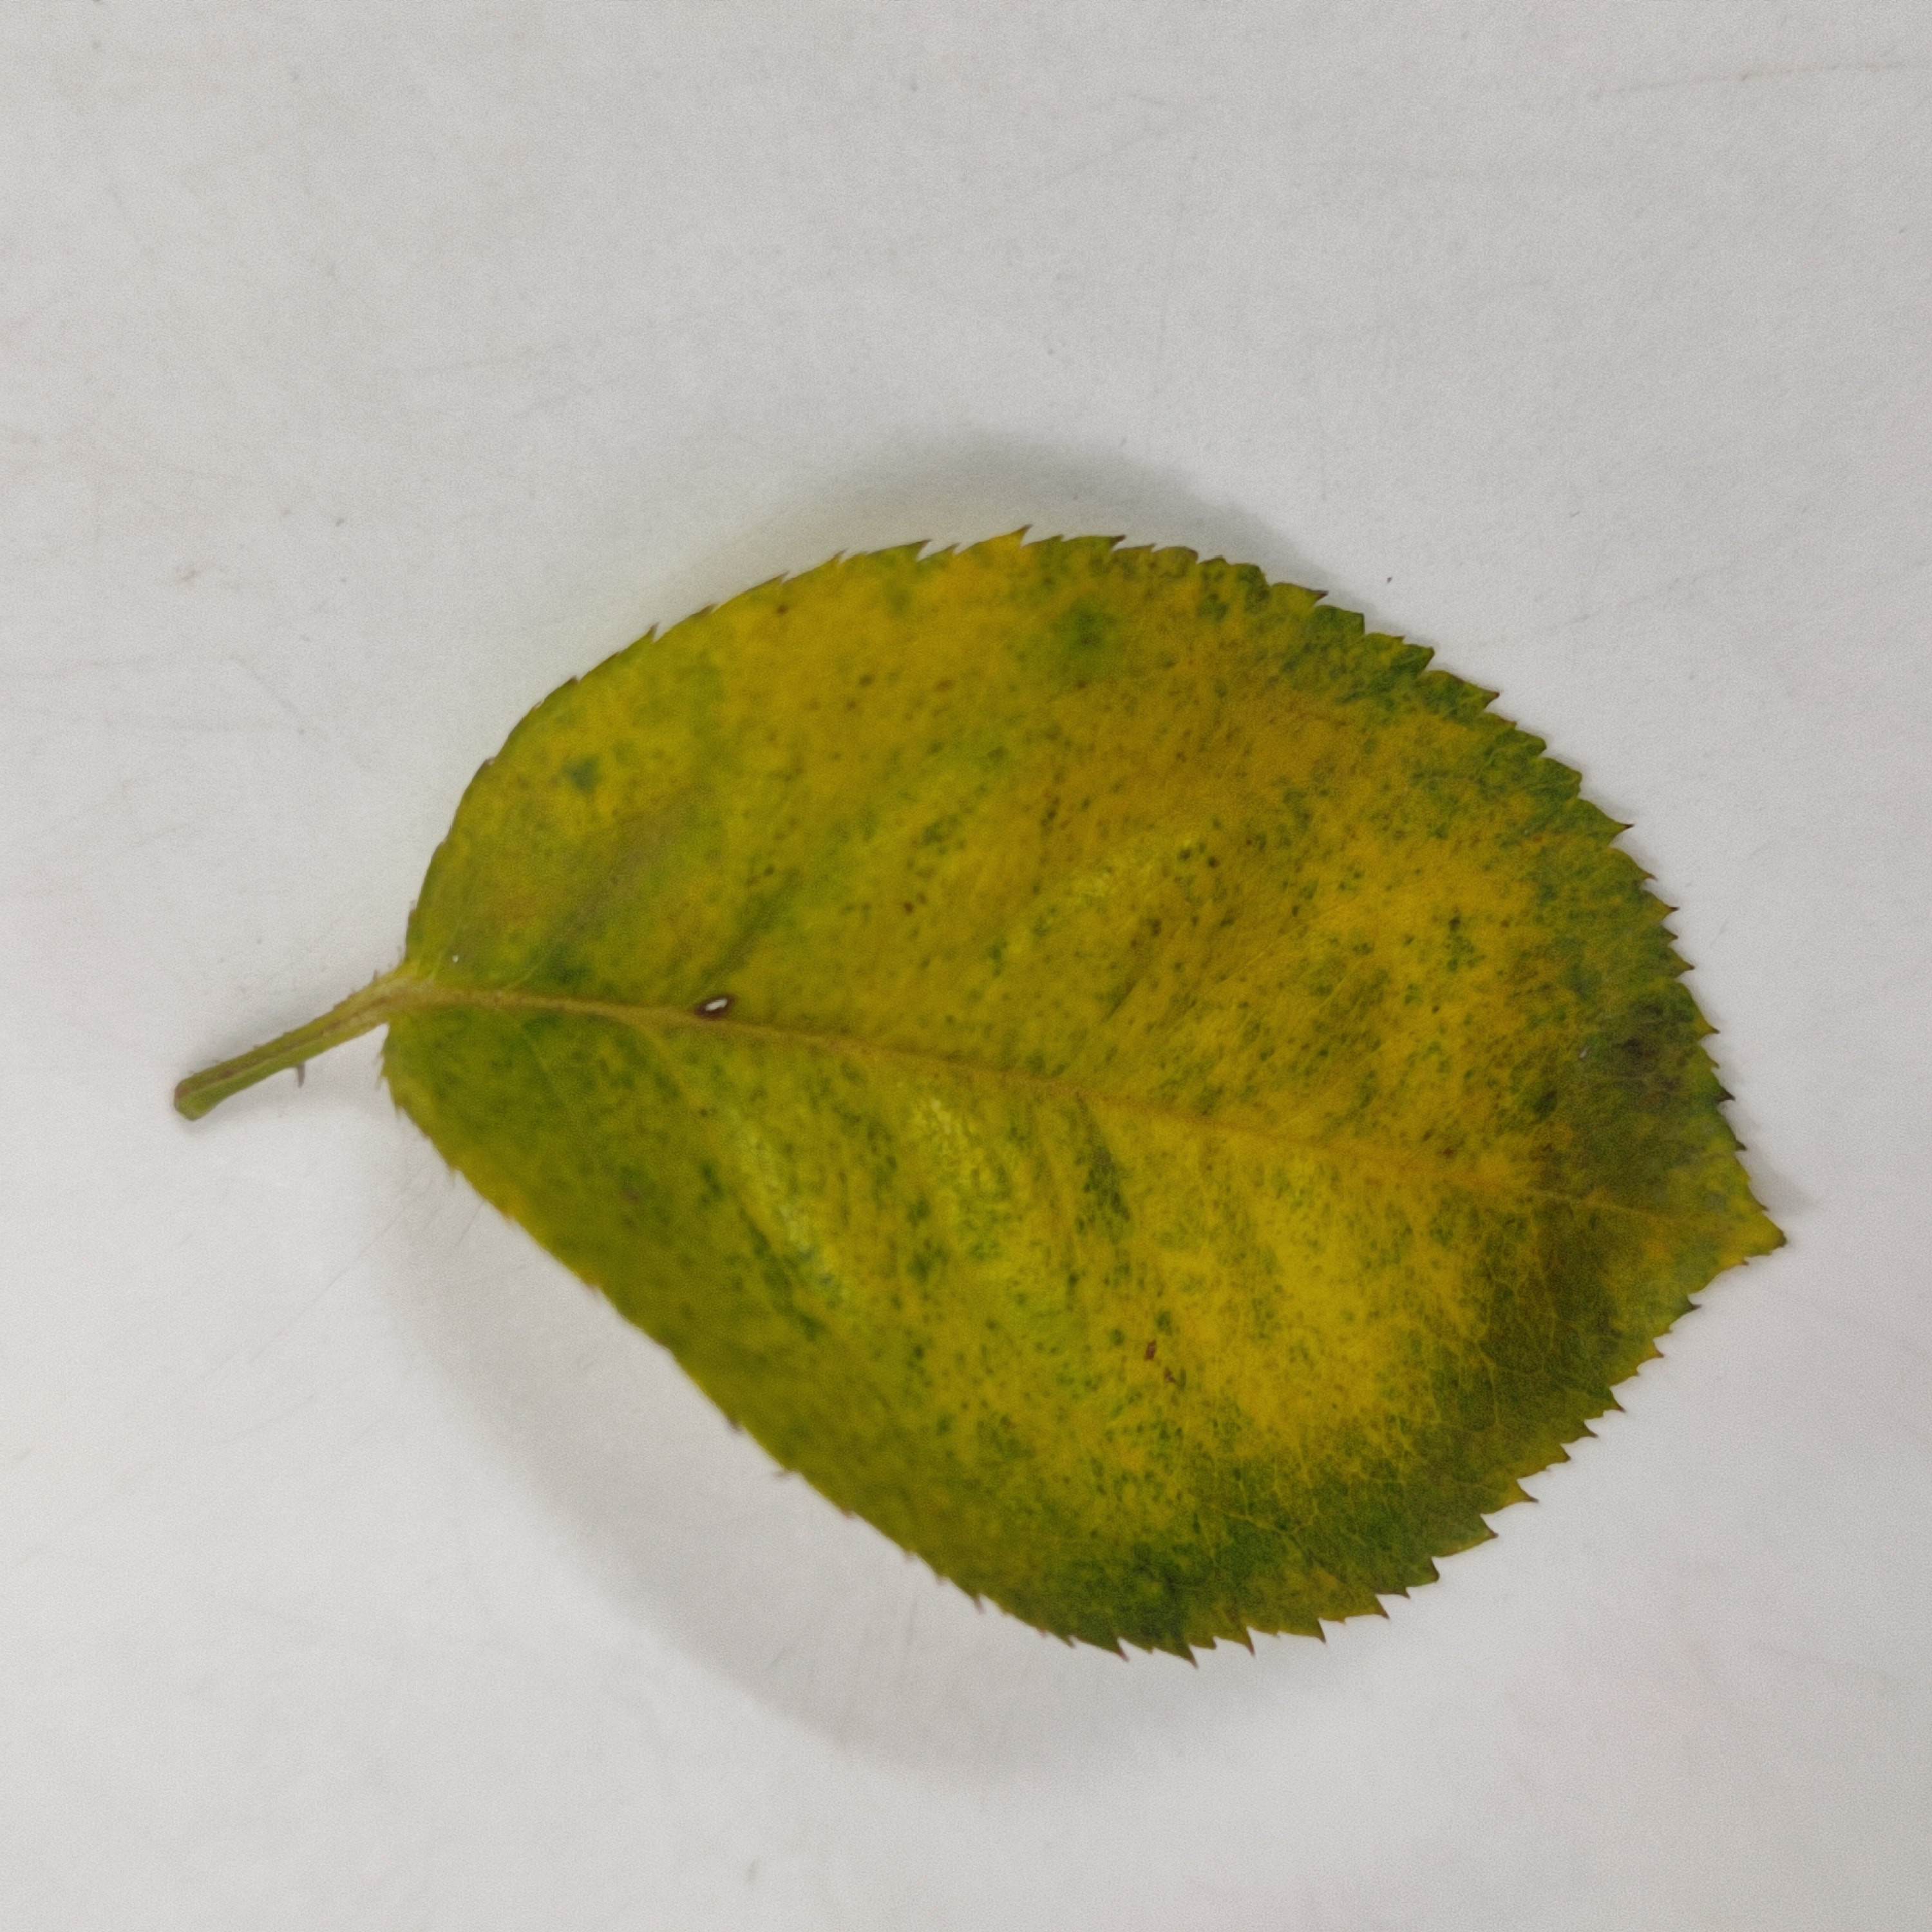
Label: Yellow Mosaic Virus